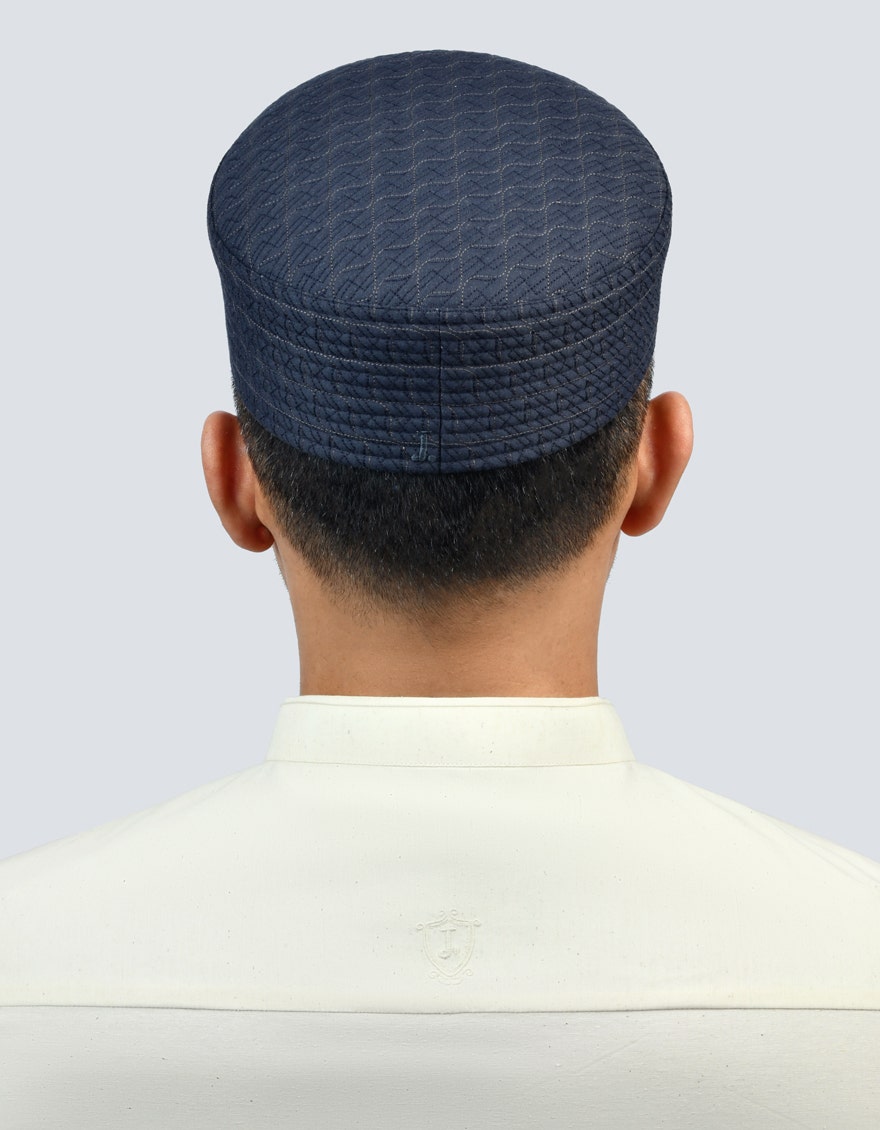
navy karakoram hat